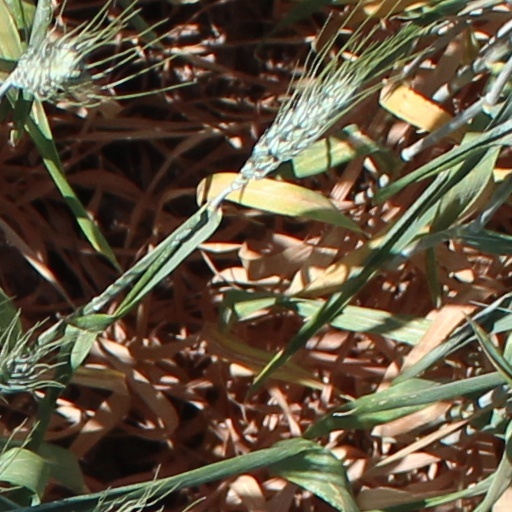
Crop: wheat